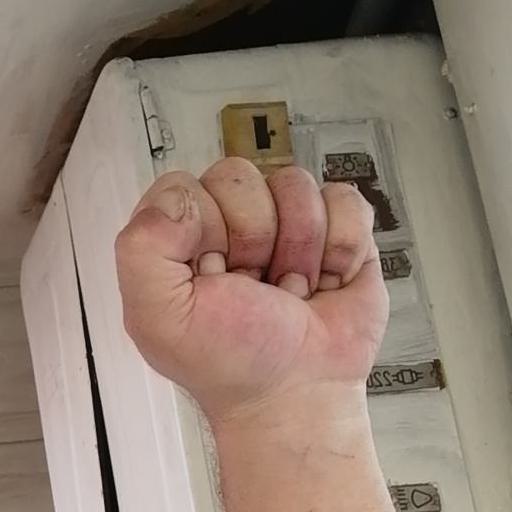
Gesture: fist